Emergency Preservation and Resuscitation

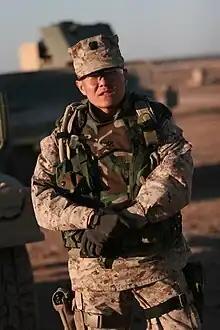

Peter Safar, the "father of CPR", and Samuel Tisherman began researching EPR in Pittsburgh in the 1980s, publishing their first results in 1990. "New Scientist" credits the first demonstration of "swiftly replacing blood with salt water – cooling and effectively 'killing them' to save them" to trials on pigs by Peter Rhee and colleagues at the University of Arizona in 2000. Tisherman continued animal experiments following Safar's death in 2003. Tisherman's research was aided by funding from the Department of Defense, which hopes to someday use EPR to treat soldiers in the field.